Mi querido capitán

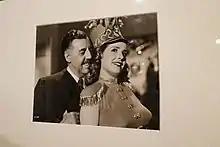
Rosita Quintana and Fernando Soler in a publicity photograph for the film

Mi querido capitán ("My Dear Captain") is a 1950 Mexican film. It stars Sara García.